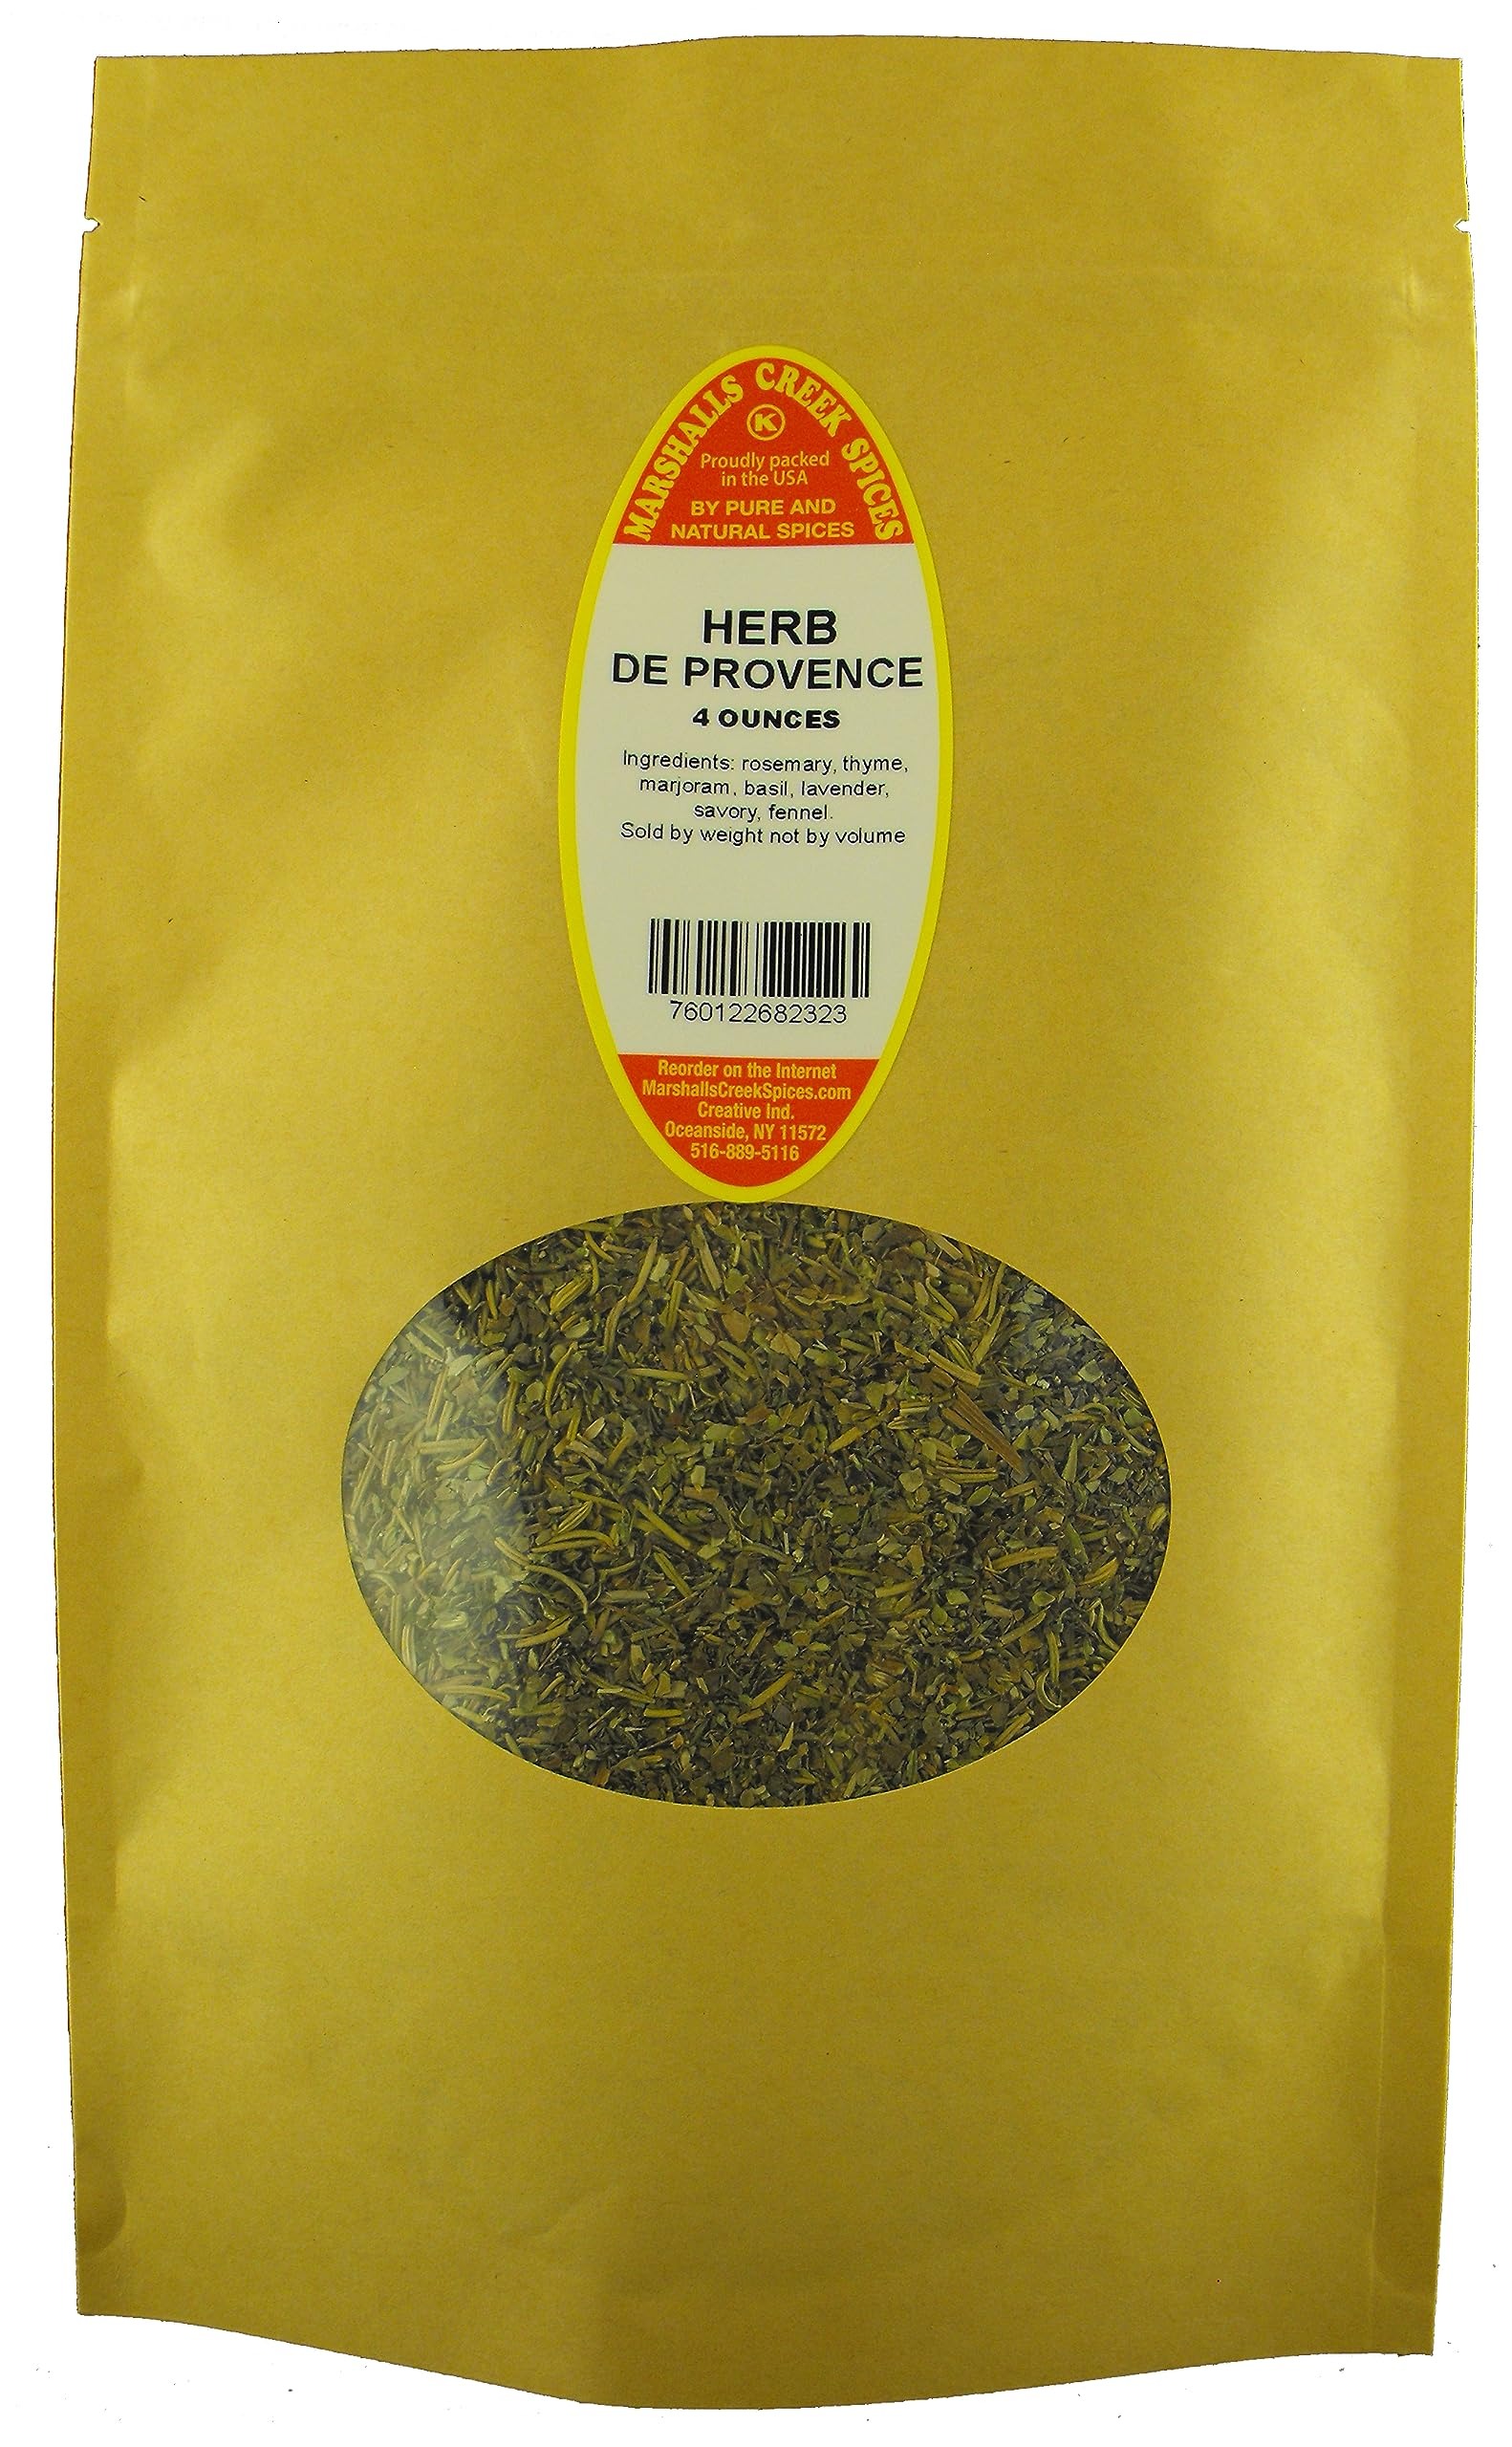
Item Name: Marshalls Creek Spices HERB De PROVENCE 4 ounce ECO Friendly Kraft Stand-up Pouch
Bullet Point 1: Marshalls Creek Spices buys in small quantities and packs weekly providing the freshest products possible. Fresher ingredients means more flavor and a longer shelf life.
Bullet Point 2: No Fillers - No MSG
Bullet Point 3: All Natural & Kosher
Bullet Point 4: Kraft ECO Friendly Packaging
Bullet Point 5: Convenient Stand Up Pouch
Value: 4.0
Unit: Ounce

Price: 19.98